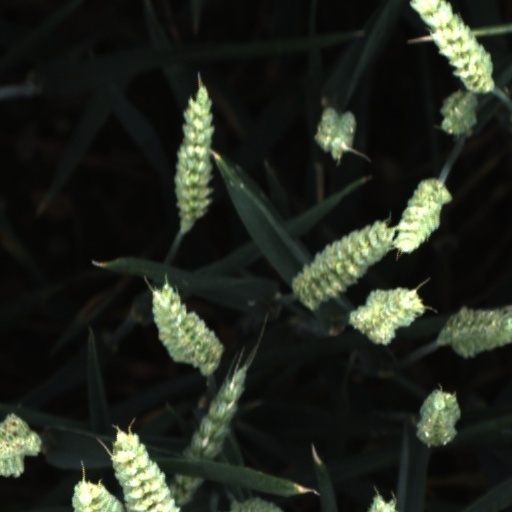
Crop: wheat